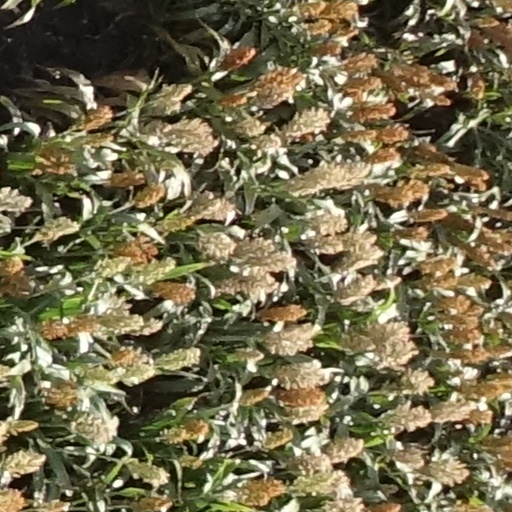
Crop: sorghum